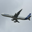
Label: airplane